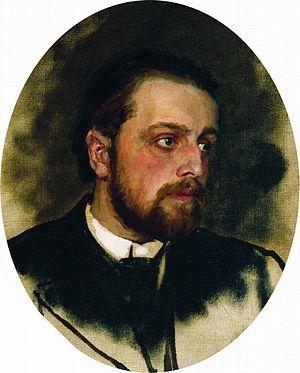
Vladimir Grigorievitch Tchertkov, né le 22 octobre 1854 à Saint-Pétersbourg et mort le 9 novembre 1936 à Moscou, est un écrivain et éditeur russe, militant anarchiste chrétien et pacifiste. Il fut un ami proche de Tolstoï et son éditeur. Ce fut également une des figures principales du mouvement tolstoïen.